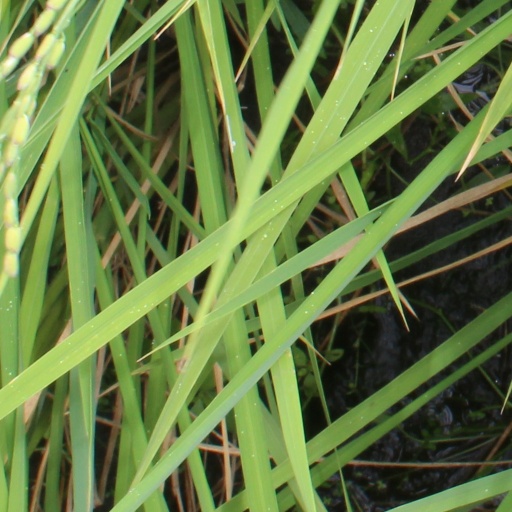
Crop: rice